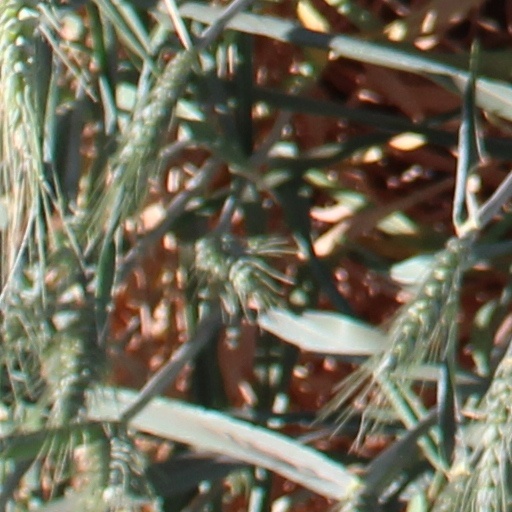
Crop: wheat